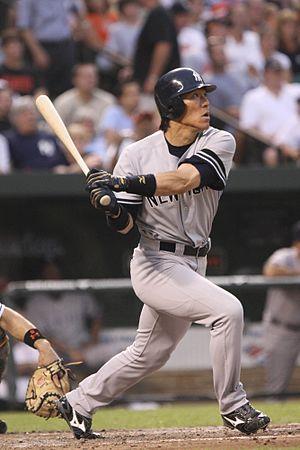
La Saison 2010 des Angels de Los Angeles d'Anaheim est la 50ᵉ saison en ligue majeure pour cette franchise. Avec 80 victoires pour 82 défaites les Angels terminent troisièmes de la Division ouest de la Ligue américaine.
Le prix Willie Mays du Joueur par excellence de la Série mondiale est un honneur décerné annuellement au joueur s'étant le plus illustré et ayant le mieux contribué aux succès de son équipe au cours de la Série mondiale, qui est la grande finale des Ligues majeures de baseball.
Hideki Matsui est un joueur japonais de baseball. Après 10 saisons dans le Championnat du Japon de baseball avec les Yomiuri Giants, il passe en Ligue majeure aux États-Unis et y joue 10 saisons, dont 7 avec les Yankees de New York, de 2003 à 2009.